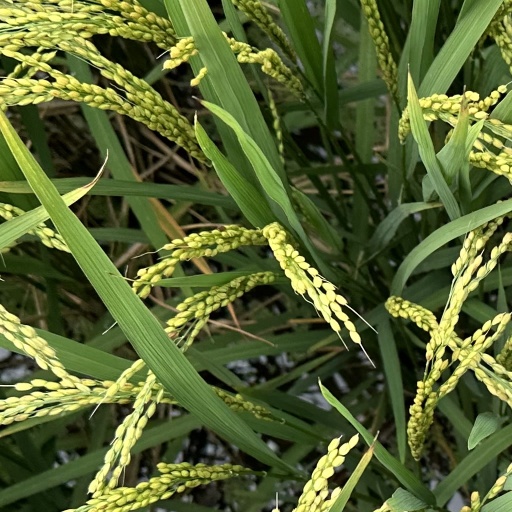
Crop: rice